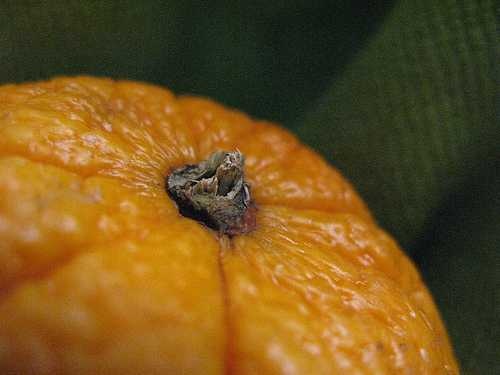
Label: Orange